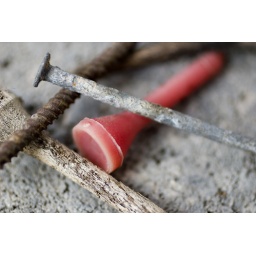
crap sitting outside my office door in the dirt